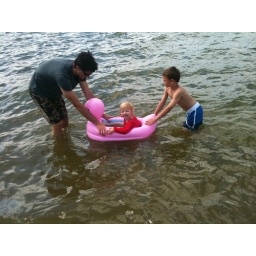
kenzie riding in pink duck boat